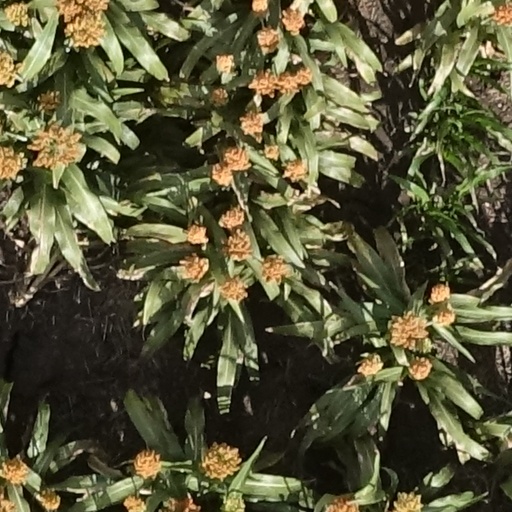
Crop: sorghum